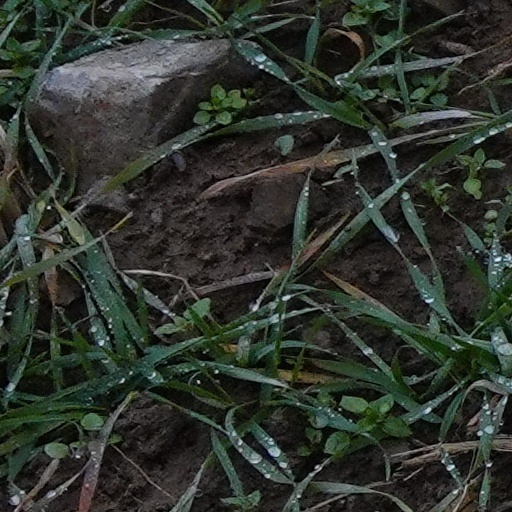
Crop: wheat